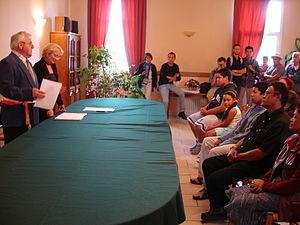
Parrainage républicain d'une famille malgache sans papiers, dans la mairie de Belleu (02200)
Le parrainage est une cérémonie au cours de laquelle deux personnes, le parrain ou la marraine et le filleul ou la filleule, s'engagent à se soutenir moralement pour suivre des règles d'intégration dans une famille, équipe ou communauté ; par extension, une relation de parrainage peut impliquer une personne et une unité militaire ou un navire.